Voyage on the Great Titanic

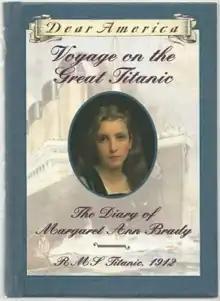
First edition

Voyage on the Great Titanic: The Diary of Margaret Ann Brady, RMS Titanic, 1912 is a romantic historical novel written by Ellen Emerson White, and is the eleventh book of the "Dear America" series. The book was first published in 1998, and republished with new cover art in 2010.